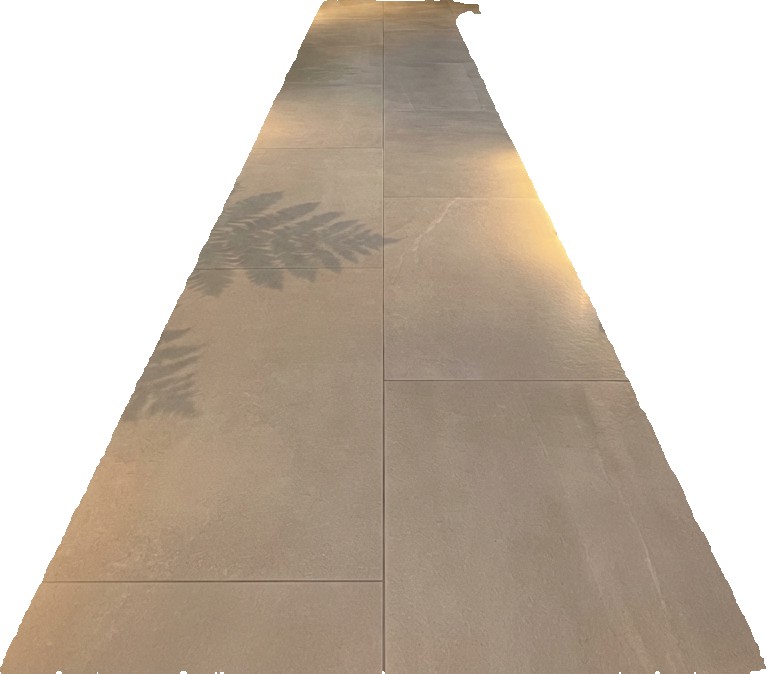
Surface category: floors